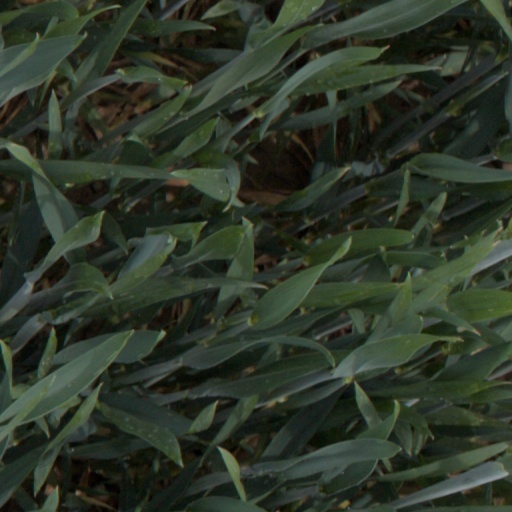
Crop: wheat